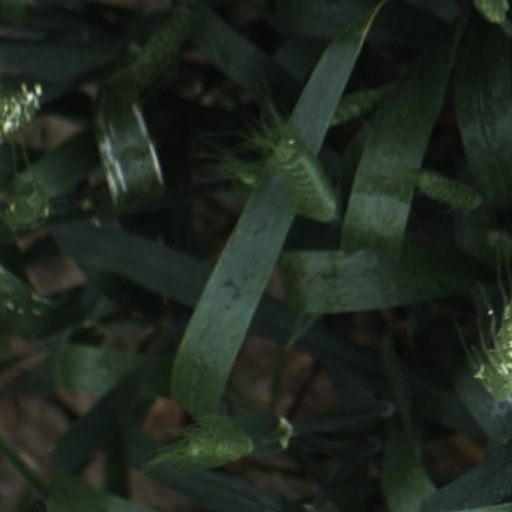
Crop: wheat